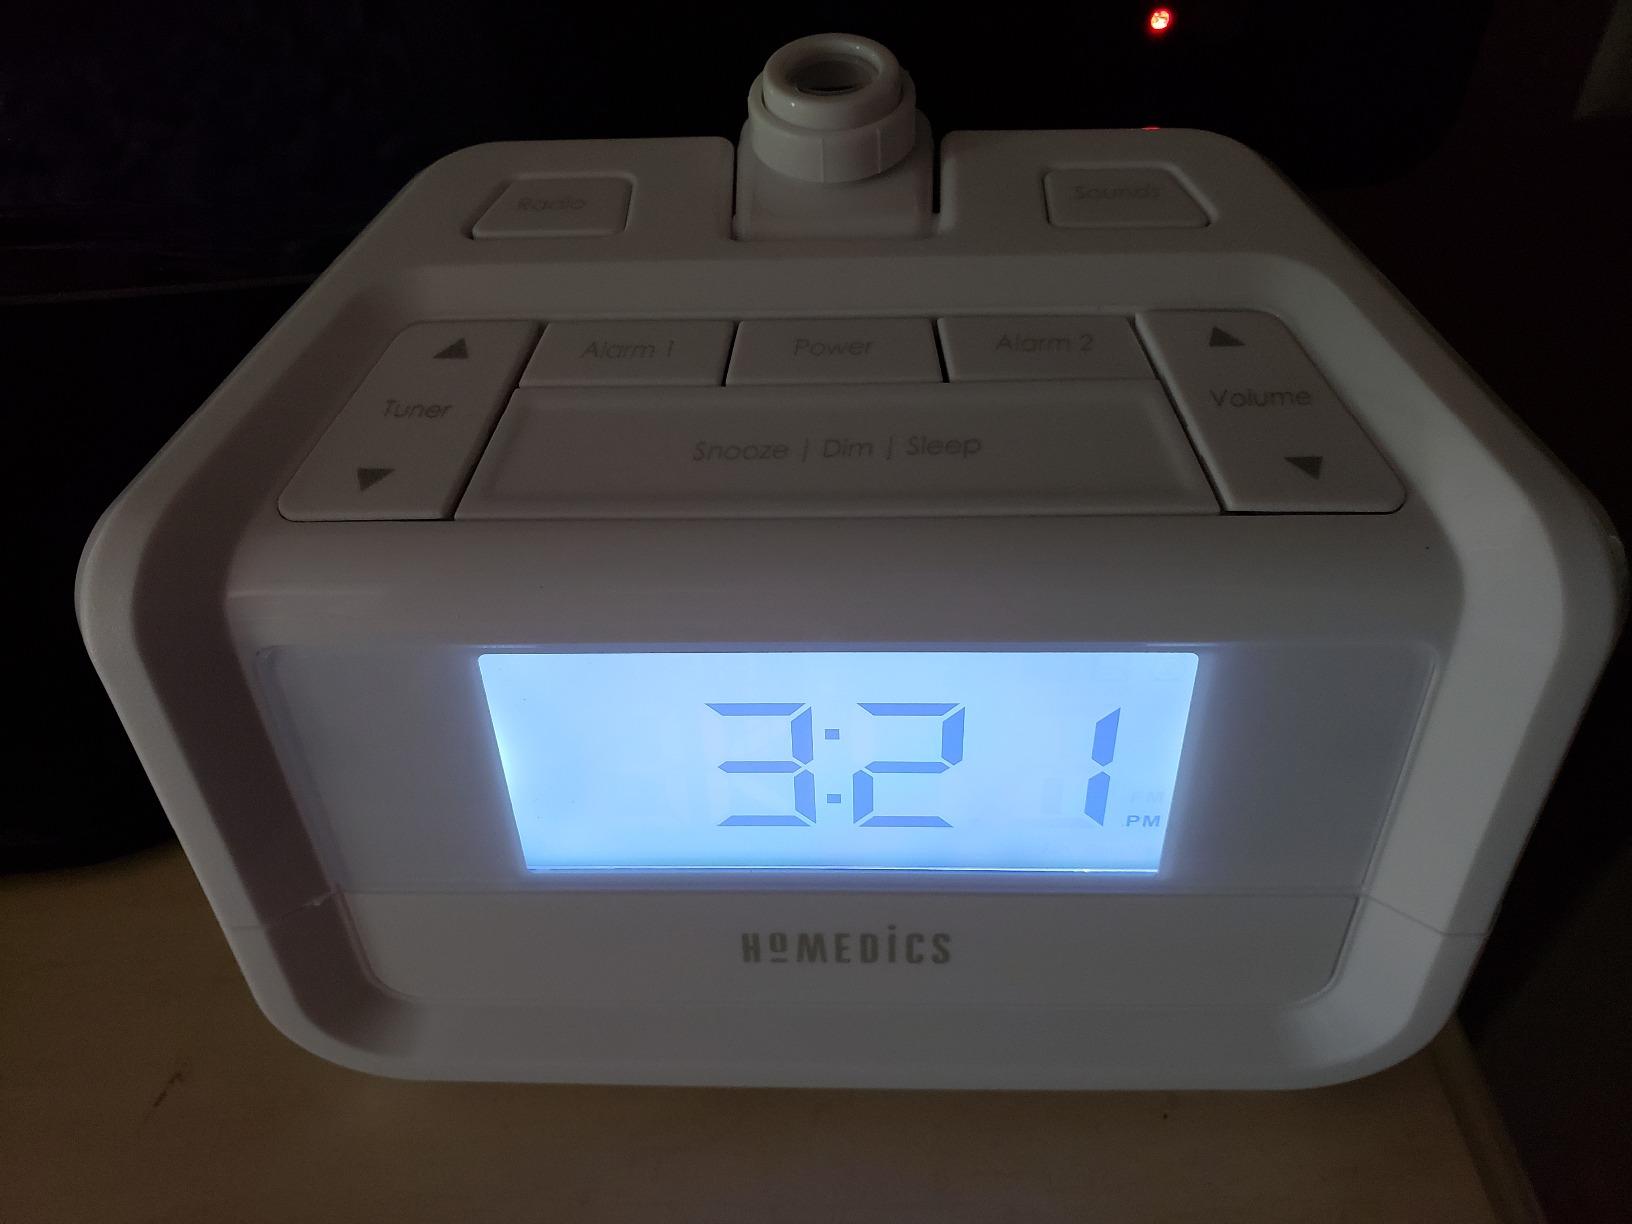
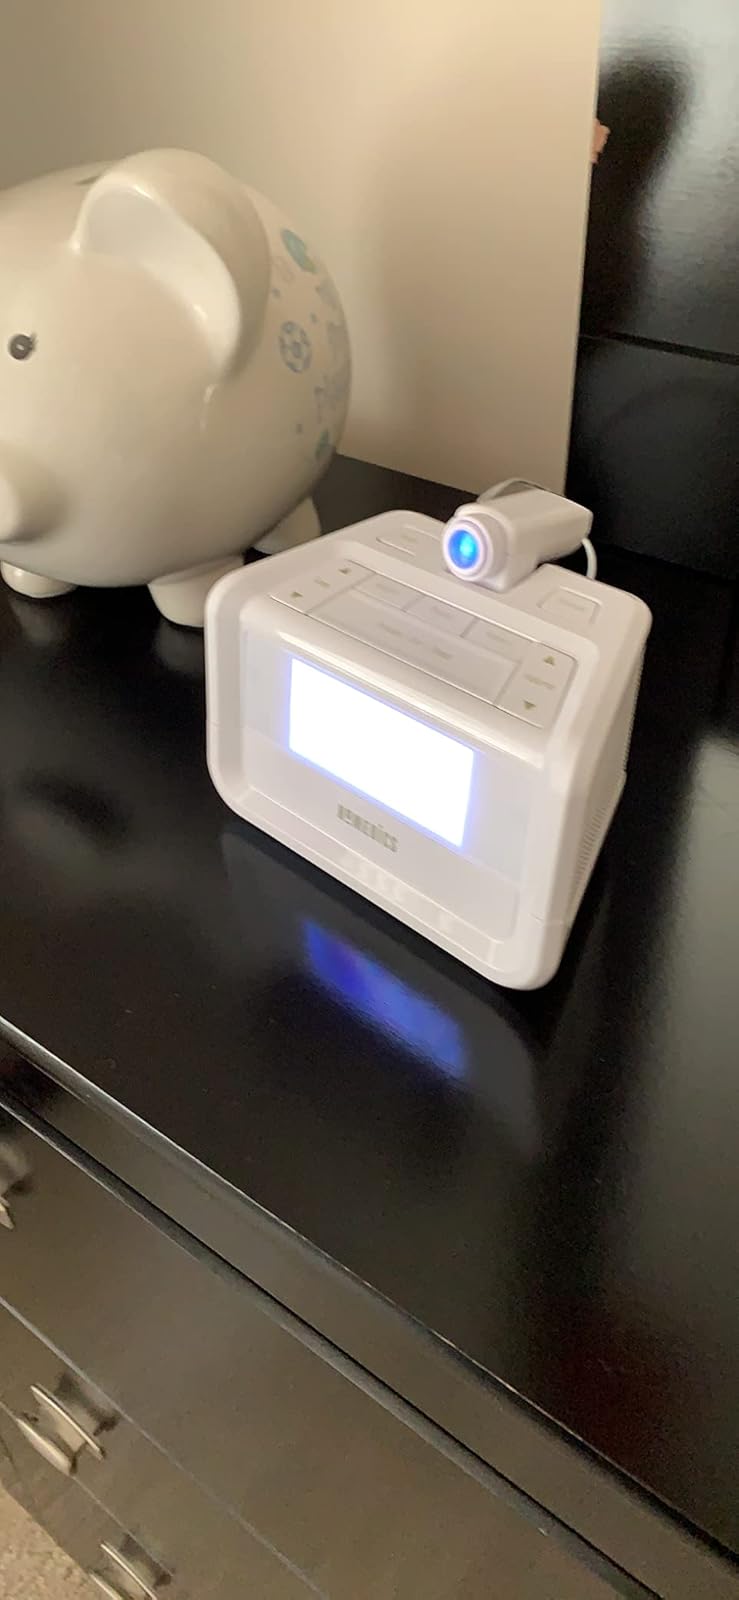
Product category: clock
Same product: yes